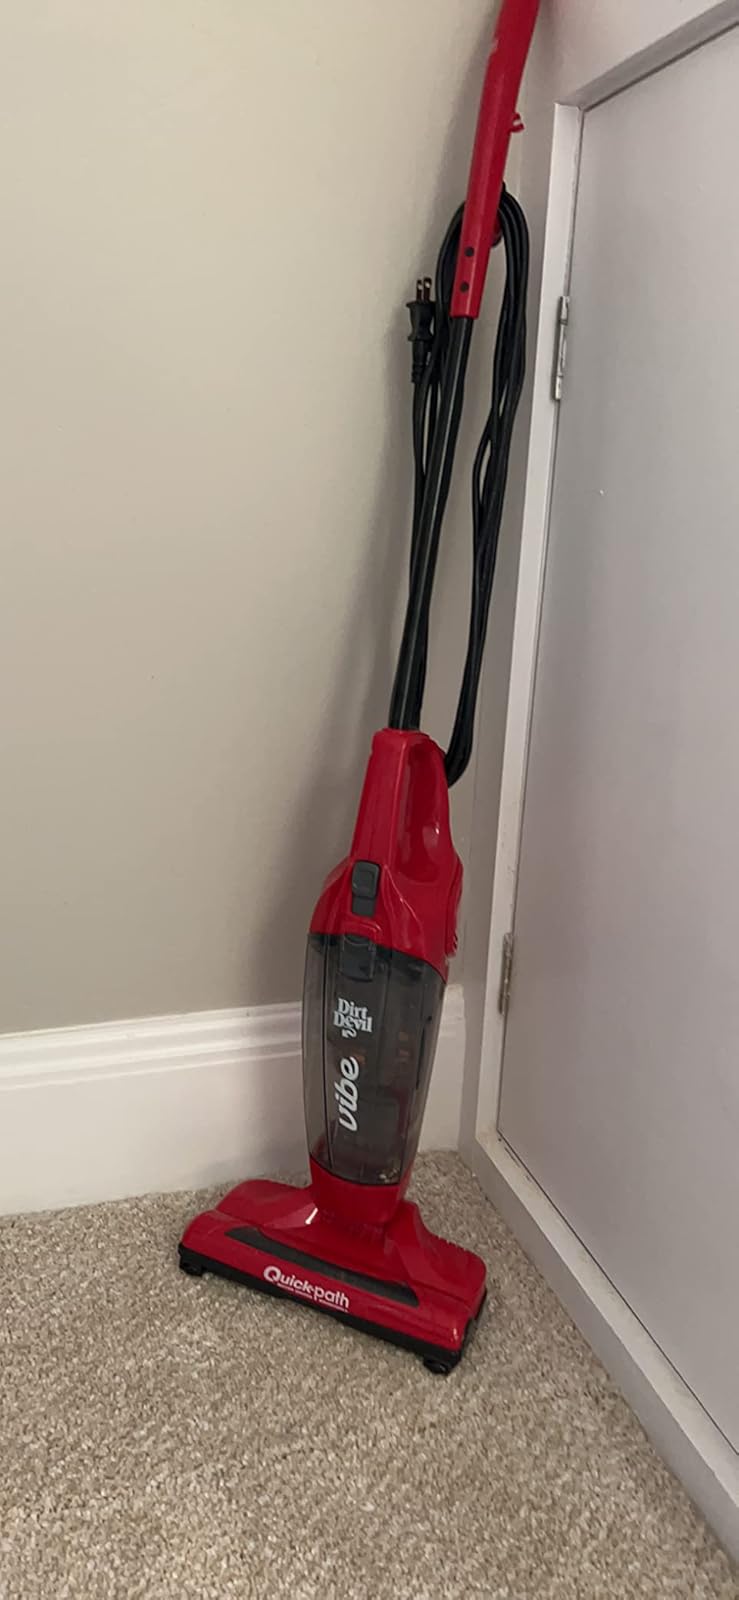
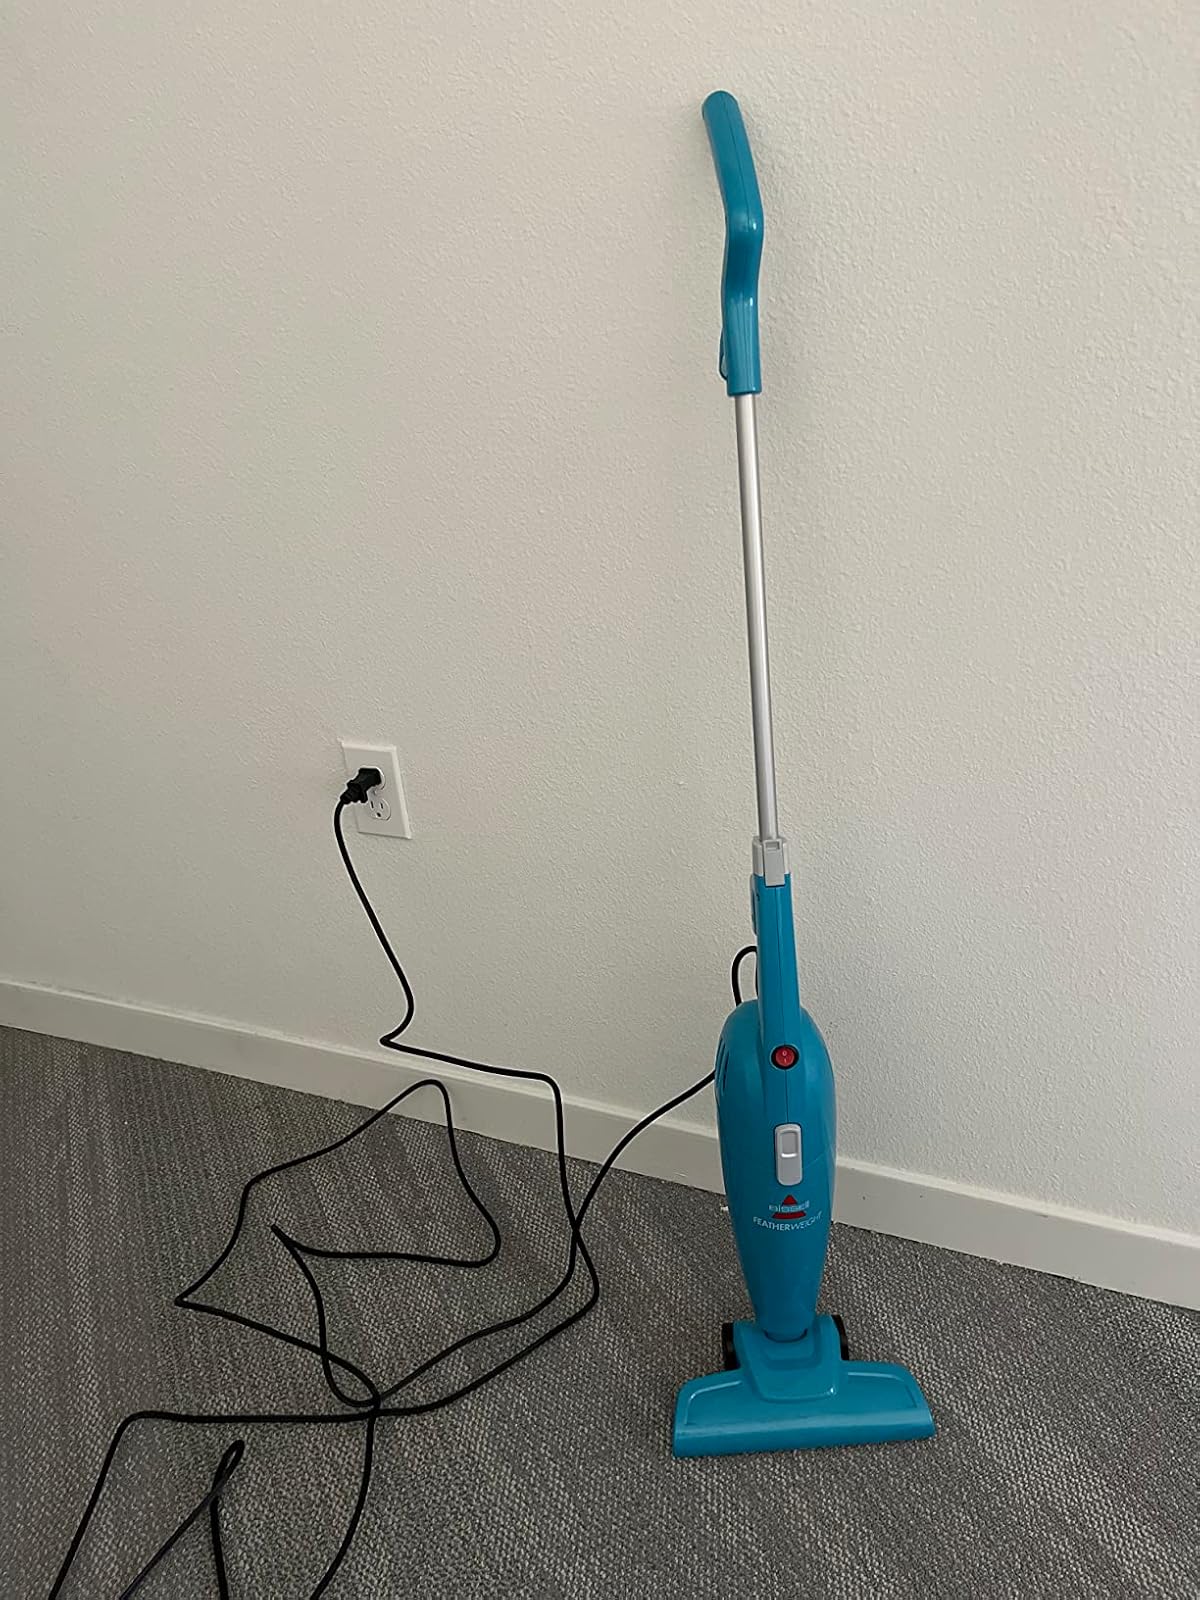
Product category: items_vacuum
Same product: no